Tourism in metropolitan Detroit

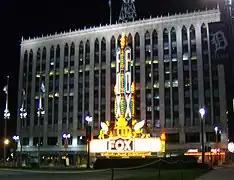
Fox Theatre is a National Historic Landmark near Detroit's Grand Circus.

Live music has been the prominent feature of Detroit's nightlife since the late 1940s bringing the city worldwide attention. The metropolitan area has two of the top live music venues in the United States: DTE Energy Music Theatre and The Palace of Auburn Hills Theatre in Detroit is the U.S.A.'s second largest venue circuit after Manhattan's Broadway. Major performance centers include the Fox Theatre, Masonic Temple Theatre, the Detroit Opera House, and the Fisher Theatre. Detroit's Orchestra Hall at the Max M. Fisher Music Center is the home of the Detroit Symphony Orchestra. The city hosts several annual music events, including the Detroit International Jazz Festival, the Electronic Music Festival, the Motor City Music Conference (MC2), the Urban Organic Music Conference, the Concert of Colors, and the hip-hop Summer Jamz music festival.